Catherine of Aragon

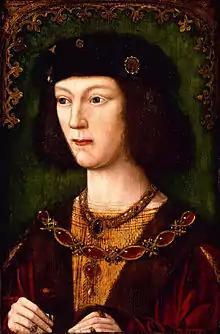
Henry VIII at the time of their marriage, by Meynnart Wewyck,

On 11 June 1513, Henry appointed Catherine Regent in England with the titles "Governor of the Realm and Captain General", while he went to France on a military campaign. When Louis d'Orléans, Duke of Longueville, was captured at Thérouanne, Henry sent him to stay in Catherine's household. She wrote to Wolsey that she and her council would prefer the Duke to stay in the Tower of London as the Scots were "so busy as they now be" and she added her prayers for "God to sende us as good lukke against the Scotts, as the King hath ther." The war with Scotland occupied her subjects, and she was "horrible busy with making standards, banners, and badges" at Richmond Palace. Catherine wrote to towns, including Gloucester, asking them to send muster lists of men able to serve as soldiers. The Scots invaded and on 3 September 1513, she ordered Thomas Lovell to raise an army in the midland counties.